Al Brightman

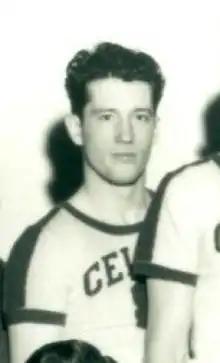
Brightman with the Boston Celtics during the 1946–47 season

Horace Albert Brightman (September 22, 1923 – June 10, 1992) was an American professional basketball player and coach.